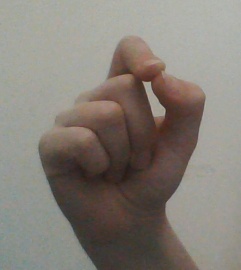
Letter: fa